Panagyurishte

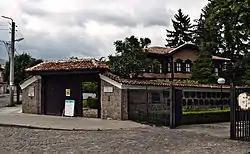
Traditional architecture of Panagyurishte. Edifice of the Museum of History

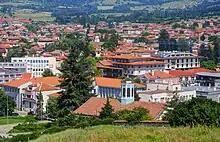
A view of Panagyurishte

When the Turks seized the village of Asenevtsi near Sliven which guarded the road to the capital of the Bulgarian Empire Tarnovo, its population moved to Panagyurishte. Another wave of Bulgarian refugees came in the 15th century after rebellions in Macedonia (Debar, Prilep, Kostur and others). Even today the population uses language which is characteristic for both eastern and western Bulgarian dialects and the town is in the so-called Yat border. It was also known as "Otlukköy" during Ottoman rule.